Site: brandenburg
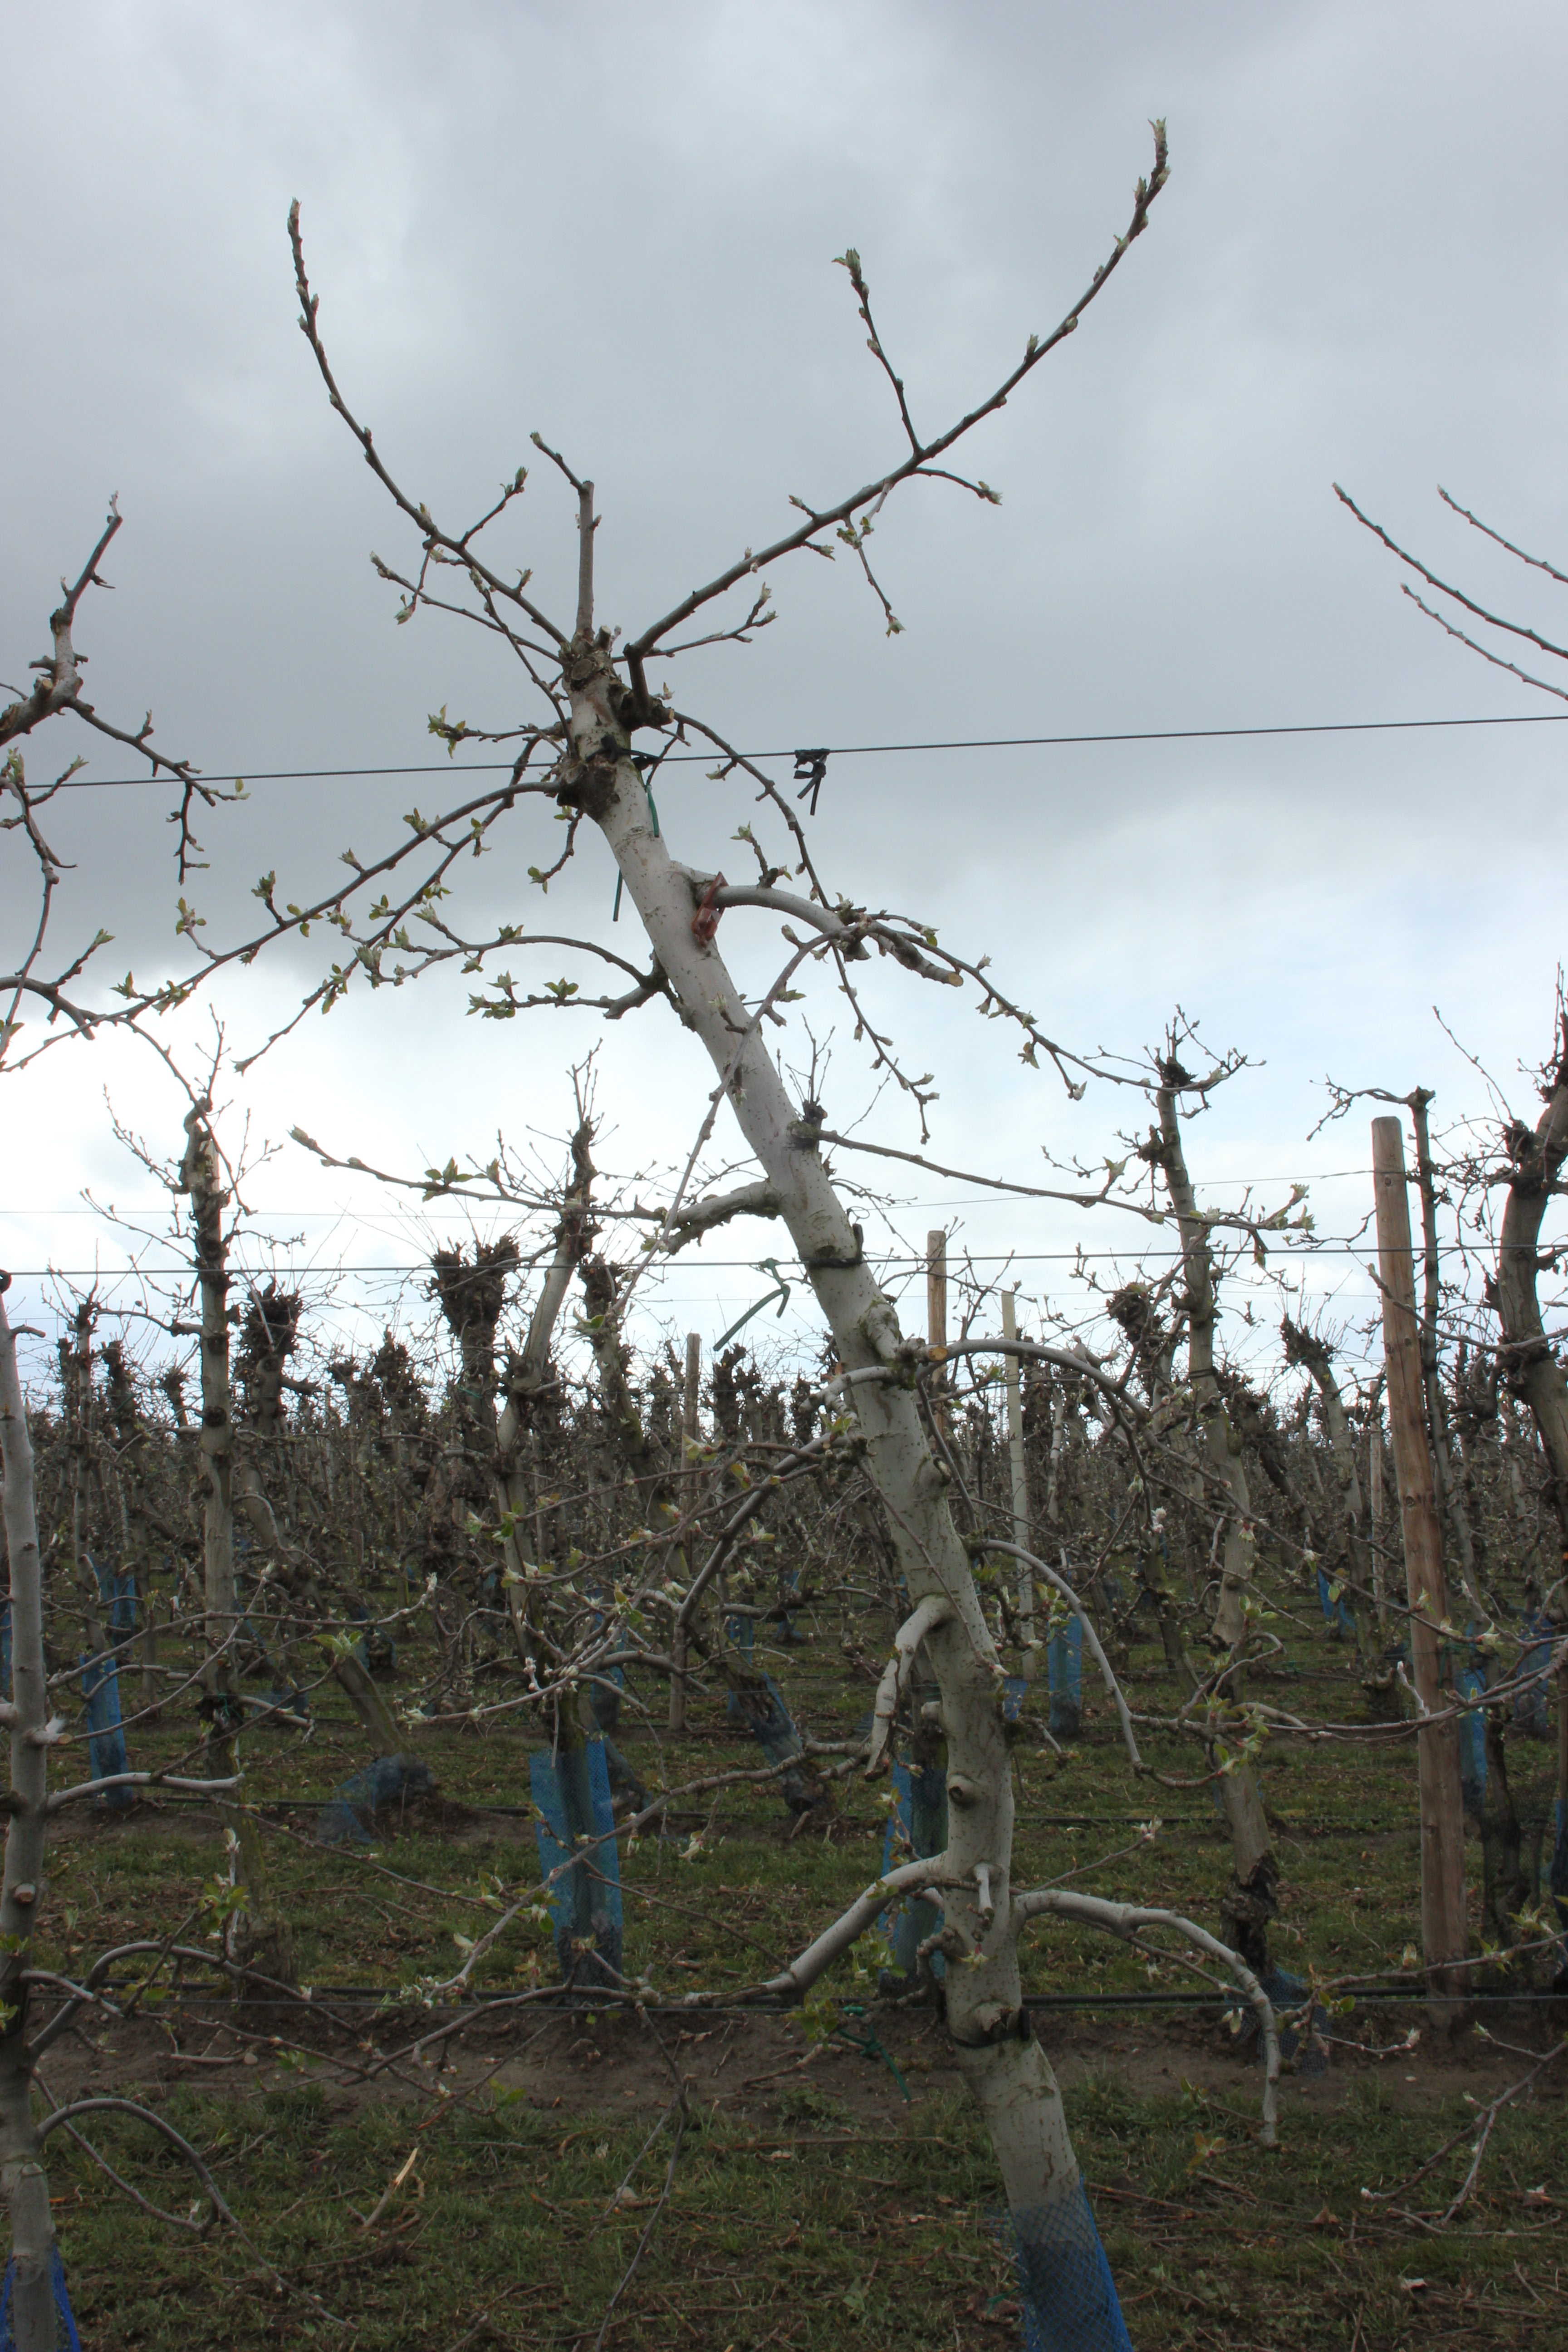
Growth stage (BBCH 55): Inflorescence emergence